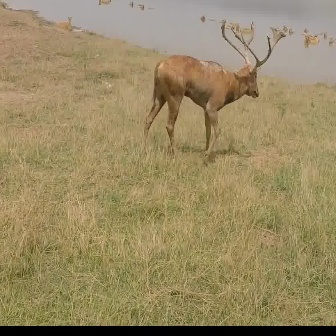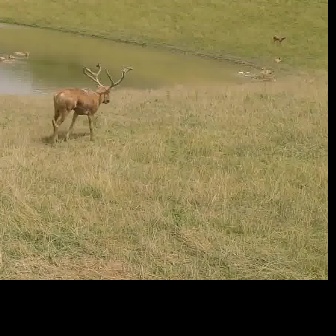
  Please identify the target specified by the bounding box [138,18,285,166] in the first image and locate it in the second image. Return the coordinates in [x_min,y_min,x_max,y_max] format.
Answer: [48,61,134,147]